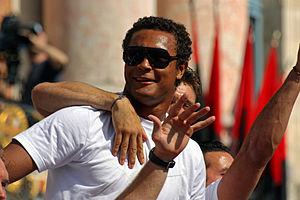
Thierry Dusautoir, place du capitole, fêtant le 18e titre de champion de France.
Thierry Dusautoir, né le 18 novembre 1981 à Abidjan, est un joueur international français de rugby à XV né d'un père français et d'une mère ivoirienne et détenteur des deux nationalités. Évoluant au poste de troisième ligne aile, il a joué 11 saisons au Stade toulousain et obtenu 80 sélections en équipe de France jusqu'à sa retraite sportive en mai 2017.
Cette page présente les faits marquants de l'année 2011 en rugby à XV : les principales compétitions et évènements liés au rugby à XV et rugby à sept ainsi que les décès de grandes personnalités de ce sport.